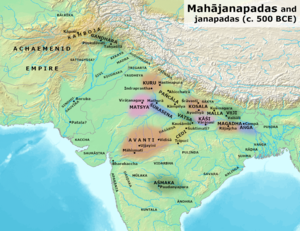
Mahāvīra, également connu sous le nom de Vardhamāna, était le vingt-quatrième tirthankara qui a ravivé le jaïnisme. Il a exposé les enseignements spirituels, philosophiques et éthiques des tirthankaras précédents de l'ère pré-védique. Selon la tradition jaïne, Mahavira serait né au début du VIᵉ siècle av. J.-C.. dans une famille royale de Kshatriya dans le Bihar actuel, en Inde. À l'âge de 30 ans, il abandonna tous les biens de ce monde et quitta son foyer à la recherche d'un réveil spirituel pour devenir un ascète. Mahavira a pratiqué une méditation intense et de sévères austérités pendant 12 ans, après quoi il est supposé avoir atteint Kevala Jnana. Il a prêché pendant 30 ans et, selon les Jains, il aurait atteint le moksha au VIᵉ siècle av. J.-C., bien que l'année varie selon les sectes. Des érudits tels que Karl Potter considèrent sa biographie comme incertaine; Certains suggèrent qu'il a vécu au Vᵉ siècle av. J.-C., en même temps que le Bouddha. Mahavira a atteint le nirvana à l'âge de 72 ans et son corps a été incinéré.
Le Magadha est le plus grand des seize royaumes de l'Inde ancienne. Le noyau du royaume était la région du Bihar au sud du Gange, sa première capitale était Rajagriha, puis Pataliputra. Magadha s'élargit pour inclure la plupart du Bihar et du Bengale avec la conquête de Licchavi et d'Anga, suivie par une grande partie de l'Uttar Pradesh et de l'Orissa. L'ancien royaume de Magadha est fortement évoqué dans les textes jaïns et bouddhistes. Il est également mentionné dans le Mahābhārata, le Purana et le Rāmāyana.
Mahishmati était une ancienne ville de l'actuelle région Madhya Pradesh, au centre de l'Inde. Elle était située sur les rives de la rivière Narmada, bien que son emplacement exact reste incertain.